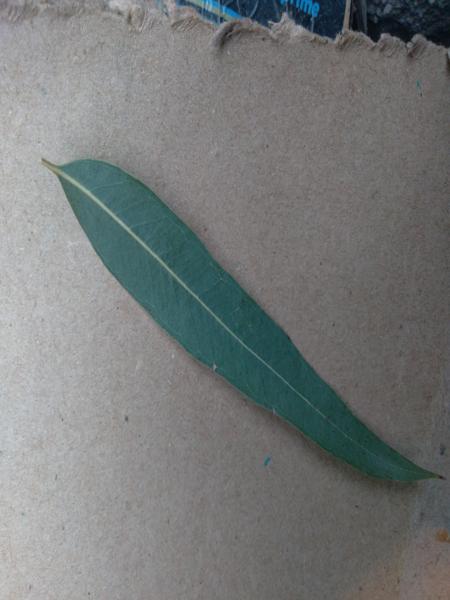
Plant: Eucalyptus